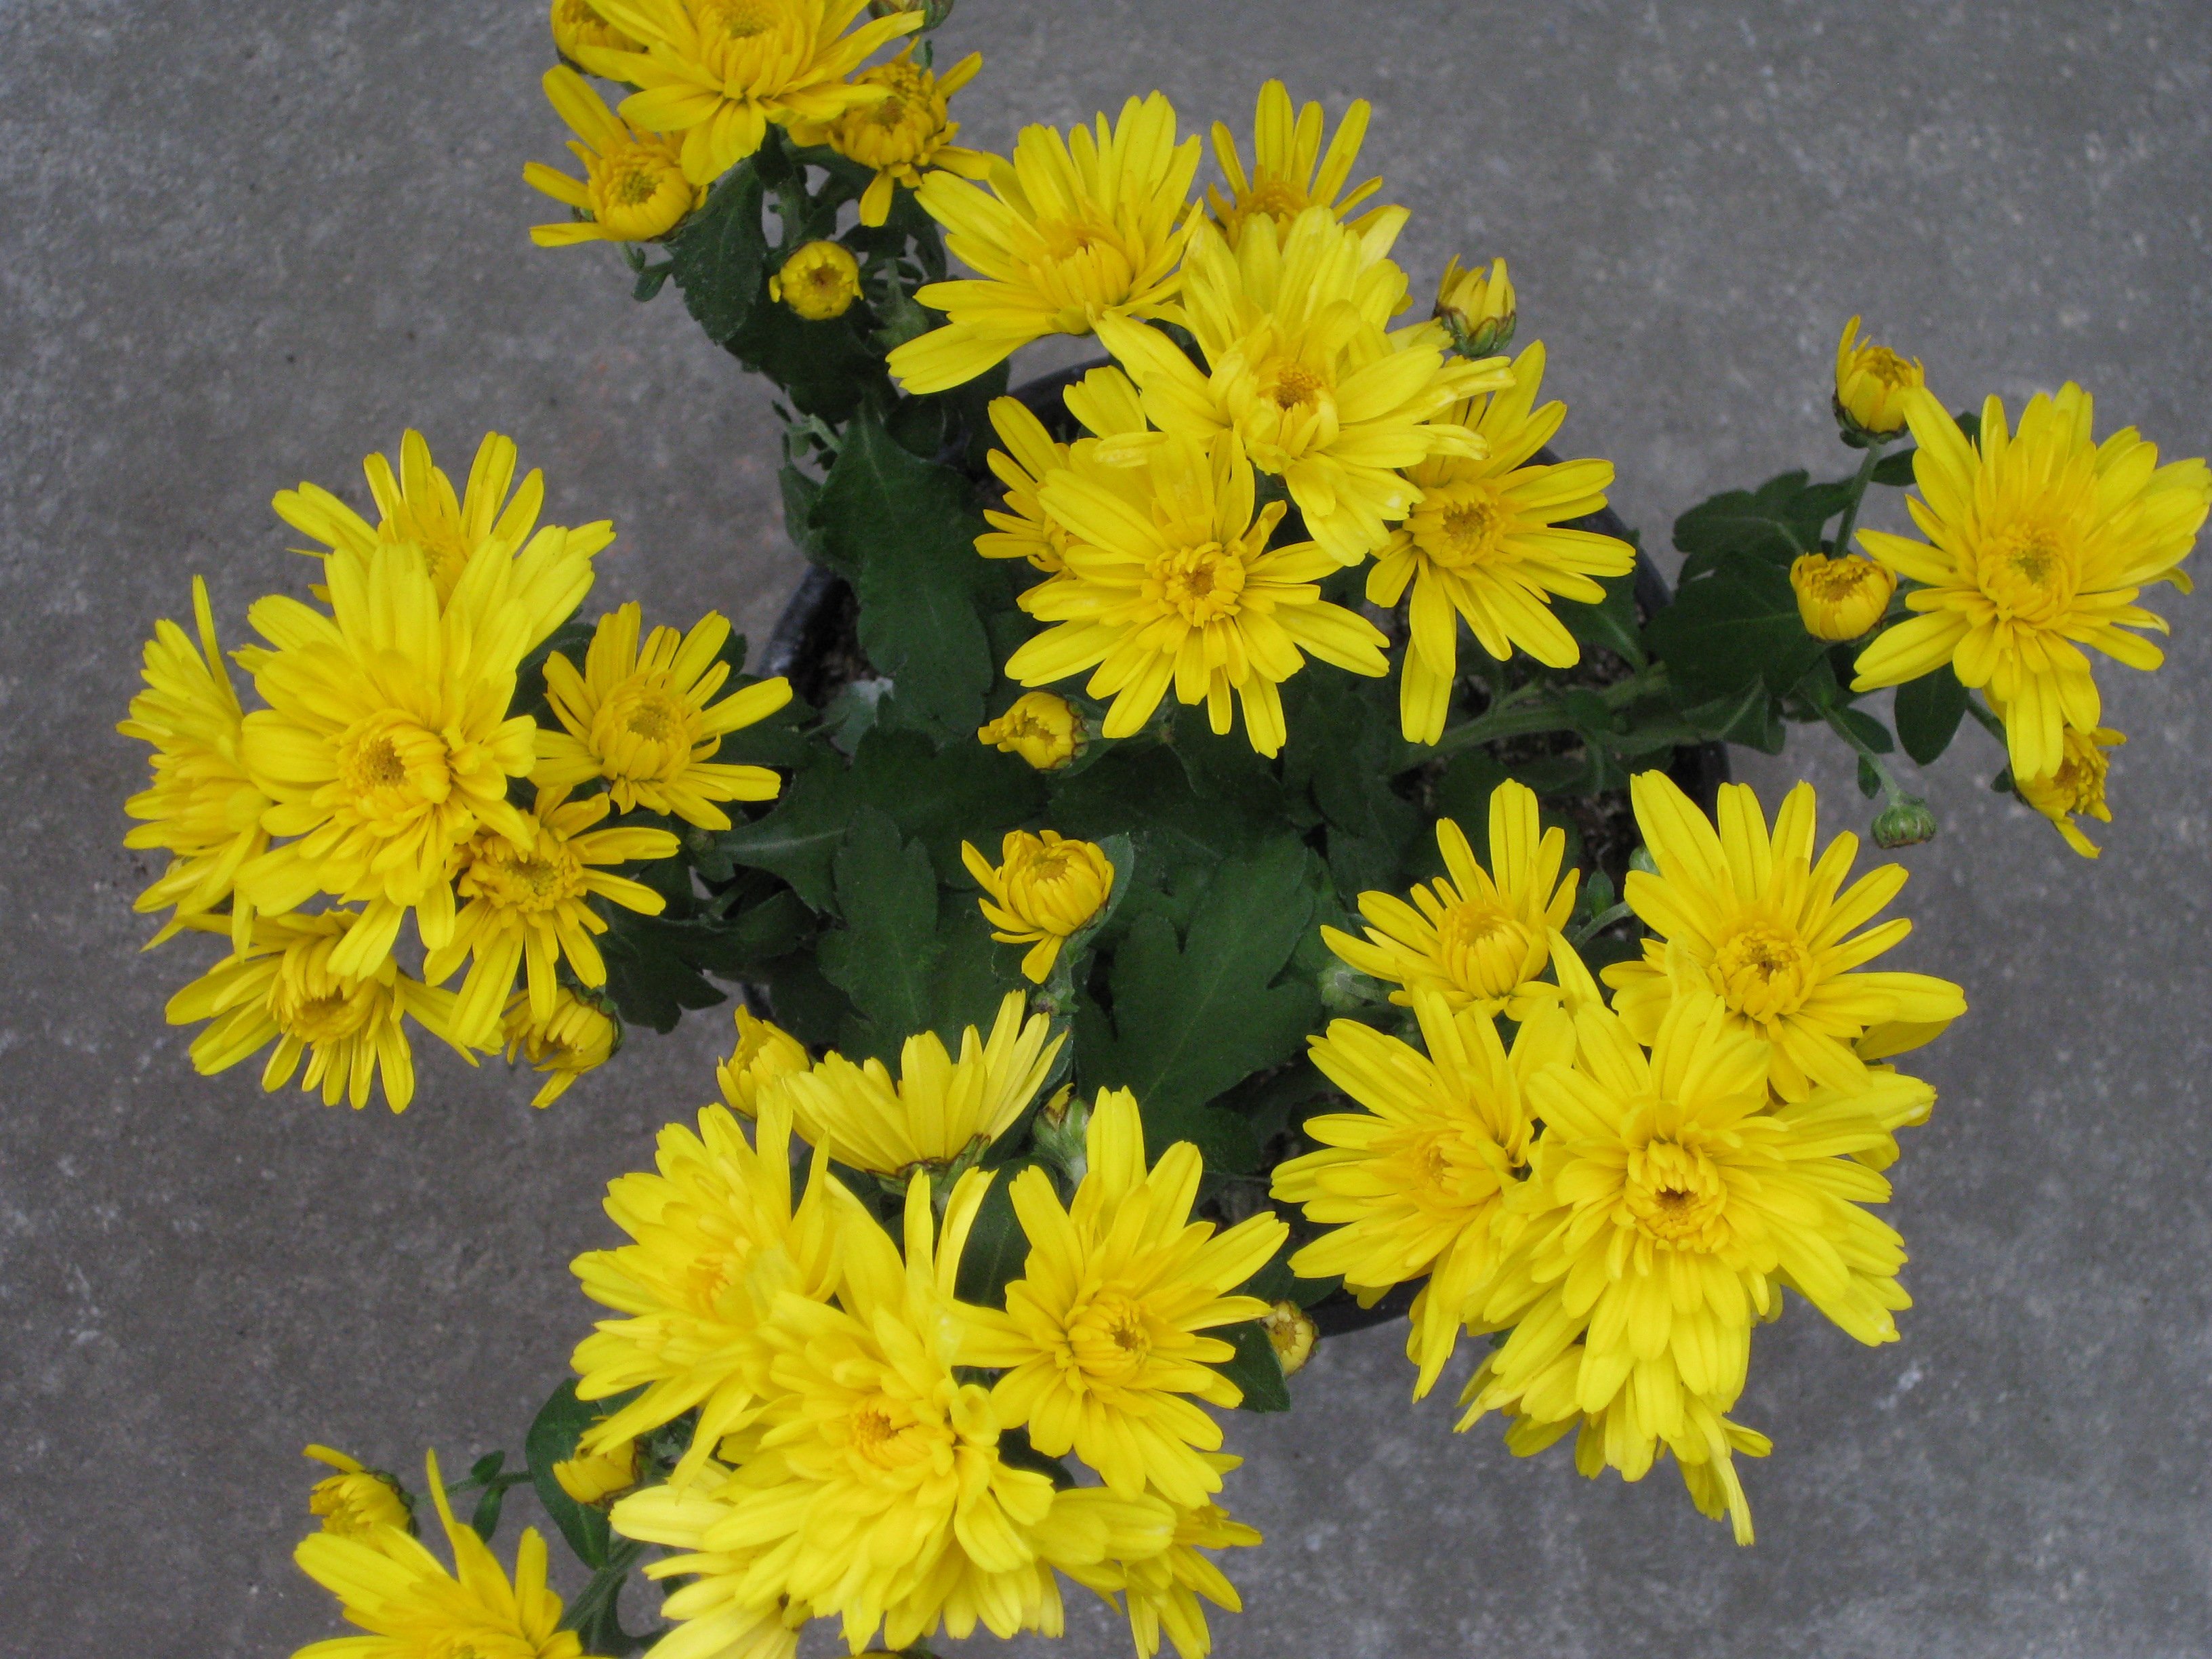
nature, blossom, plant, flower, petal, bloom, herb, yellow, flora, wildflower, chrysanthemum, flowering plant, daisy family, calendula, garden chrysanthemum, garden chrysantheme, annual plant, land plant, chrysanths